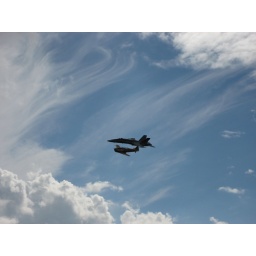
It was the only blue patch in the whole sky at that time of the day.